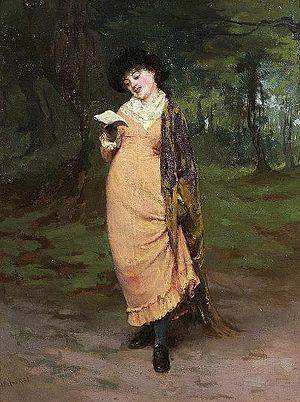
Mein Herz und deine Stimme, WAB 79 est un lied composé par Anton Bruckner en 1868.